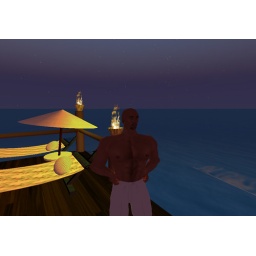
just chillin at our beach house in Long Island